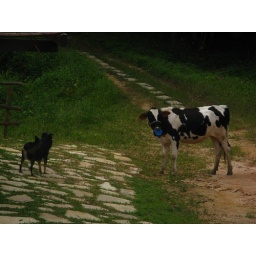
The dog was barking and running around the cow like crazy. The stupid cow didn't look any bit surprised